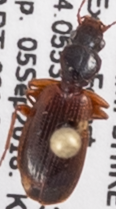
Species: Cymindis neglecta
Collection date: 2018-09-05
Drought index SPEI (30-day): -0.674
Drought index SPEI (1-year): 0.216
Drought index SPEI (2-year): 0.47